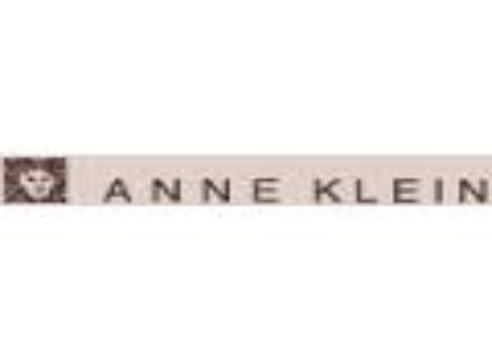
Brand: Anne Klein
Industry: Clothes